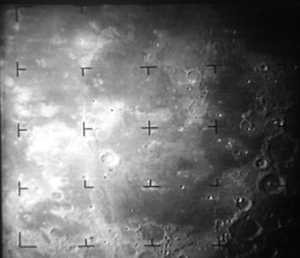
Ranger-programmet
Ranger 9's A-kameras 18 minutters optagelser i hurtig gengivelse
Ranger-programmet var en serie af NASA's månesonder til at optage nærbilleder af måneoverfladen. Systemet gik ud på at sende kamikazesonder på kollisionskurs mod Månen, med et batteri af tv-kameraer. Dette kunne gøres relativt simpelt, men NASA's afdeling for rumsonder, JPL, valgte at bruge programmet til at udvikle avancerede dybtrumssonder. Eksempelvis kunne strømforbruget på Rangers tredøgnsflyvninger sagtens dækkes af friske batterier, men JPL valgte at udstyre Rangersonderne med solcellepaneler. Disse kræver et system, der automatisk peger solcellerne mod Solen. Simple satellitter er spin-stabiliseret; de fordeler solvarmen ligeligt som en grillkylling. Ranger var 3-akse stabiliseret, hvilket kræver temperaturkontrol og et aktivt stabilisationssystem med monitering af ledestjerner. Kommunikationssystemet var forbedret, grundet seks tv-kameraer, og der var en slags computer om bord. De avancerede sonder forsinkede Ranger-programmet, men førte til at NASA, som den eneste rumfartsorganisation, har besøgt samtlige planeter i Solsystemet.